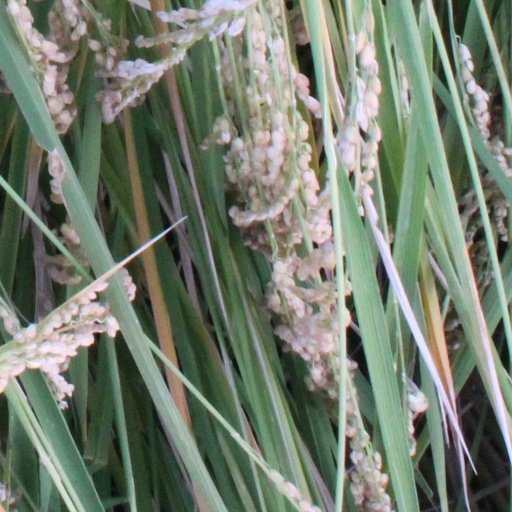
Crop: rice